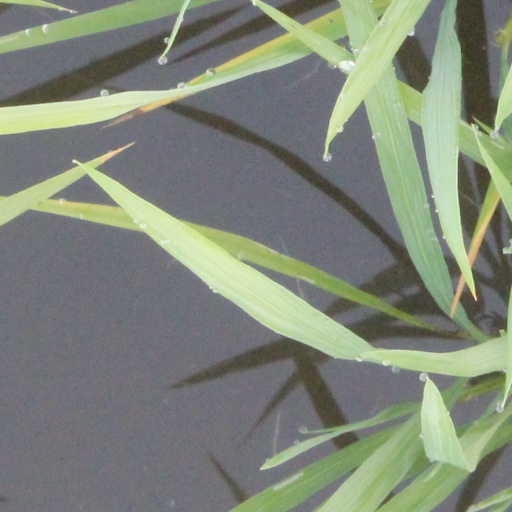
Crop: rice